Charles Stendig

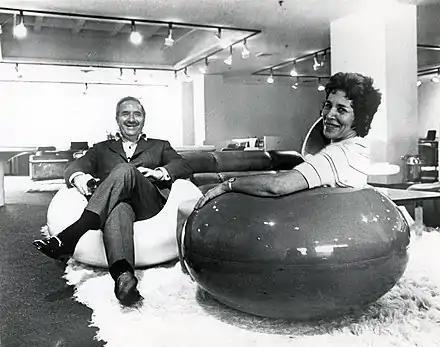
Charles and Eleanore Stendig at the Stendig, Inc. showroom, New York City, c. 1970. Photographer unknown, Charles Stendig Collection, R & Company Archives.

Charles William Stendig (October 25, 1924 – February 11, 2024) was an American businessman and philanthropist who was the founder of Stendig, Inc. The company was active between 1955 and 1976 and imported a unique selection of modern European furniture to the United States, focusing on contract-grade pieces suitable for commercial use (such as libraries, colleges, hotels, and offices). Stendig was among the pioneers of the movement that would later become known as mid-century modern.